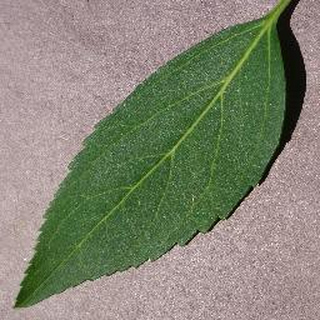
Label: healthy_cherry